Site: brandenburg
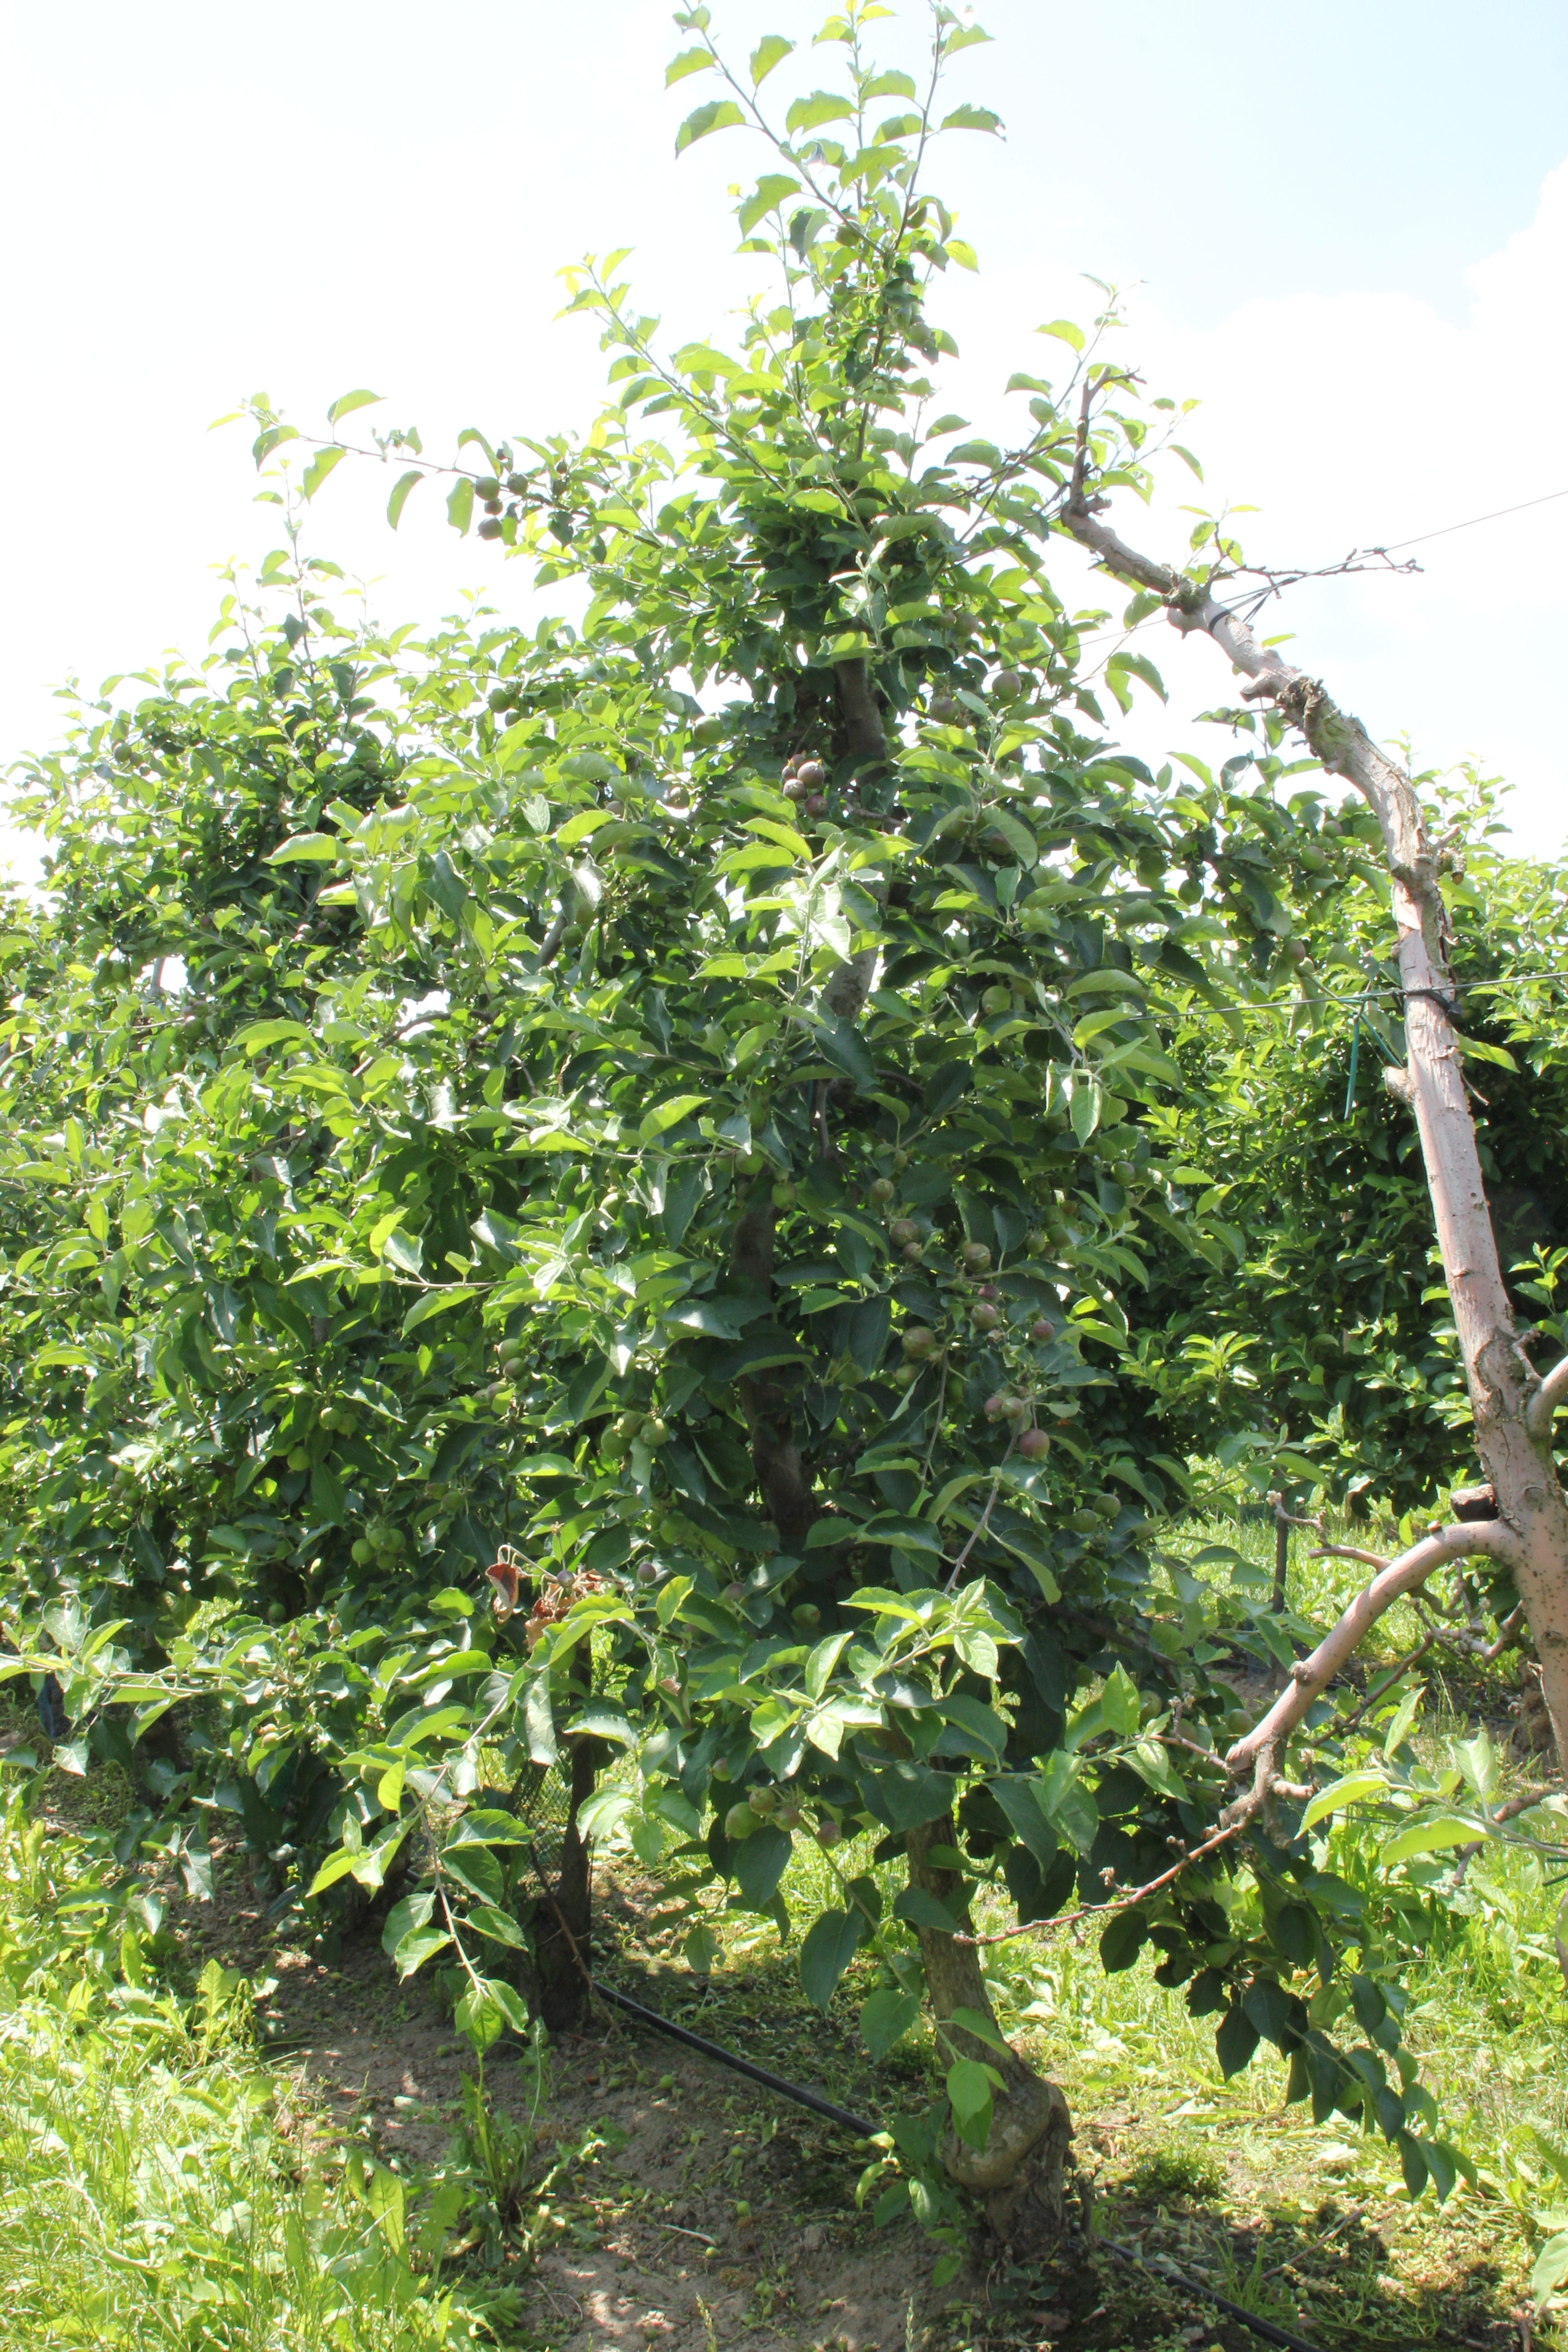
Growth stage (BBCH 73): Development of fruit